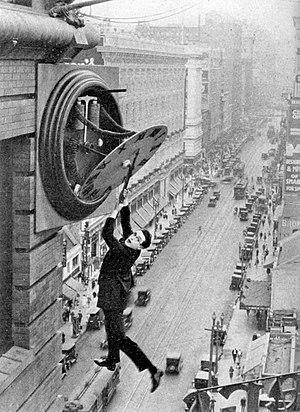
Retour vers le futur est un film de science-fiction américain réalisé par Robert Zemeckis, sorti en 1985.
Dol est une bande dessinée en noir et blanc de Philippe Squarzoni publiée en 2006 par Les requins Marteaux. C'est une critique de la politique de droite en France dans les années 2000. À la fin de l'écriture de cette bande dessinée, la nécessité d'écrire une autre BD sur le réchauffement climatique, Saison brune, s'impose à l'auteur.
Hugo Cabret, ou Hugo au Québec en version originale anglaise, est un film d'aventure fantastique américain en relief produit et réalisé par Martin Scorsese, sorti en 2011.
Harold Lloyd est un acteur américain, né le 20 avril 1893 et mort le 8 mars 1971. Il est surtout connu pour ses rôles dans des films muets burlesques.
Monte là-dessus !, également écrit Monte là-d'ssus sur certaines affiches, est un film américain muet, réalisé par Fred C. Newmeyer et Sam Taylor, sorti en 1923. Il est surtout demeuré célèbre pour la séquence dans laquelle le héros, interprété par Harold Lloyd, est suspendu aux aiguilles de l'horloge d'un immeuble, au-dessus du vide.